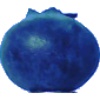
Label: huckleberry